Red Lodge, Montana

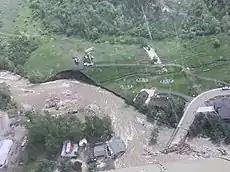
June 14, 2022, flood damage

On September 17, 1851, the United States government signed a treaty with the Crow Nation, confirming control of the area which now contains Red Lodge to the Crow Indians. Rich coal deposits were found there in 1866, and gold was discovered nearby in 1870. An 1880 treaty between the U.S. government and the Crow allowed the area to be settled starting April 11, 1882.